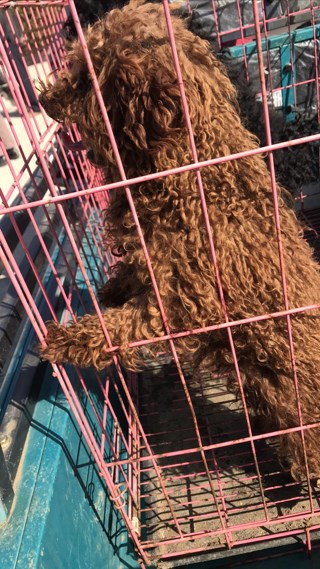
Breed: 7449-n000128-teddy